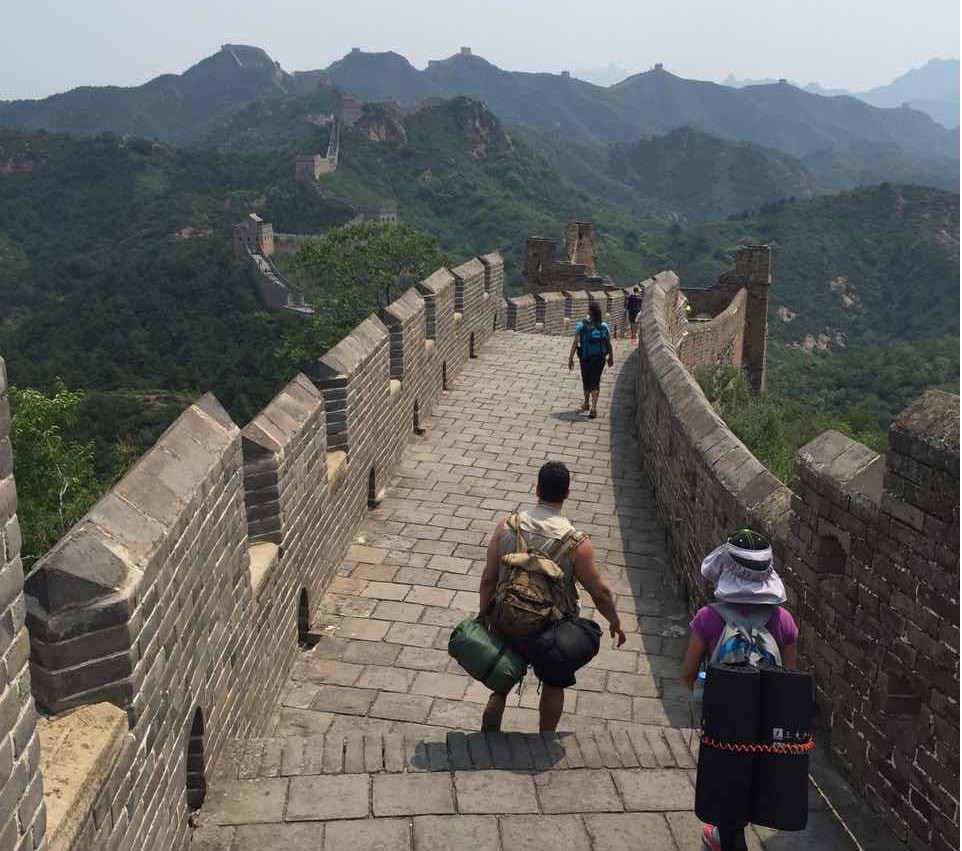
Landmark: Great Wall of China